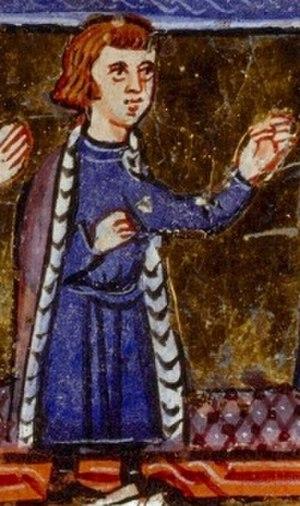
Bohémond III dit le Bègue, né entre 1142 et 1149, mort en 1201, prince d'Antioche, fils de Raymond de Poitiers, prince d'Antioche, et de Constance d'Antioche.
De sa fondation en 1098 à la prise de la ville par les Mamelouks, plusieurs princes se sont succédé à la tête de la principauté d'Antioche, l'un des premiers États latins d'Orient.